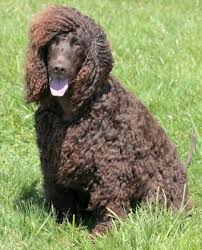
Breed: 219-n000066-Irish_water_spaniel